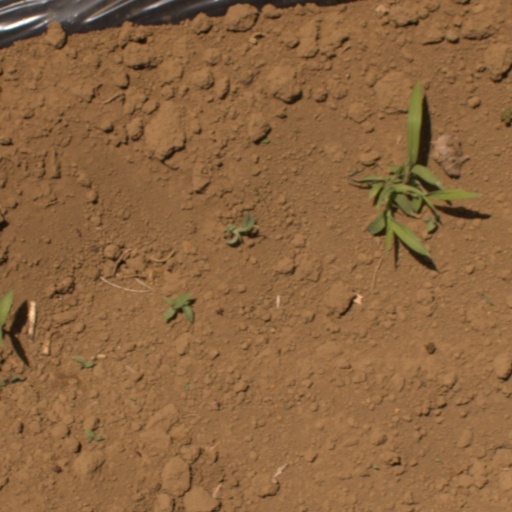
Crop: Jerusalem artichoke